Riaan Cruywagen

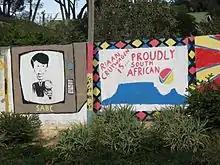
An unusual graffiti piece on a wall next to Kayamandi, Stellenbosch

The name Riaan Cruywagen has become synonymous with Afrikaans television news through his lengthy career. In the mid-2000s, following the contract renewal issue, Cruywagen was once more the focus of popular culture in South Africa for a time, when a number of e-mail and internet jokes originally referring to Chuck Norris and David Hasselhoff were modified by using his name in their place. South African-themed jokes in a similar vein were also circulated, mostly related to his perennially youthful appearance and intellectual prowess.